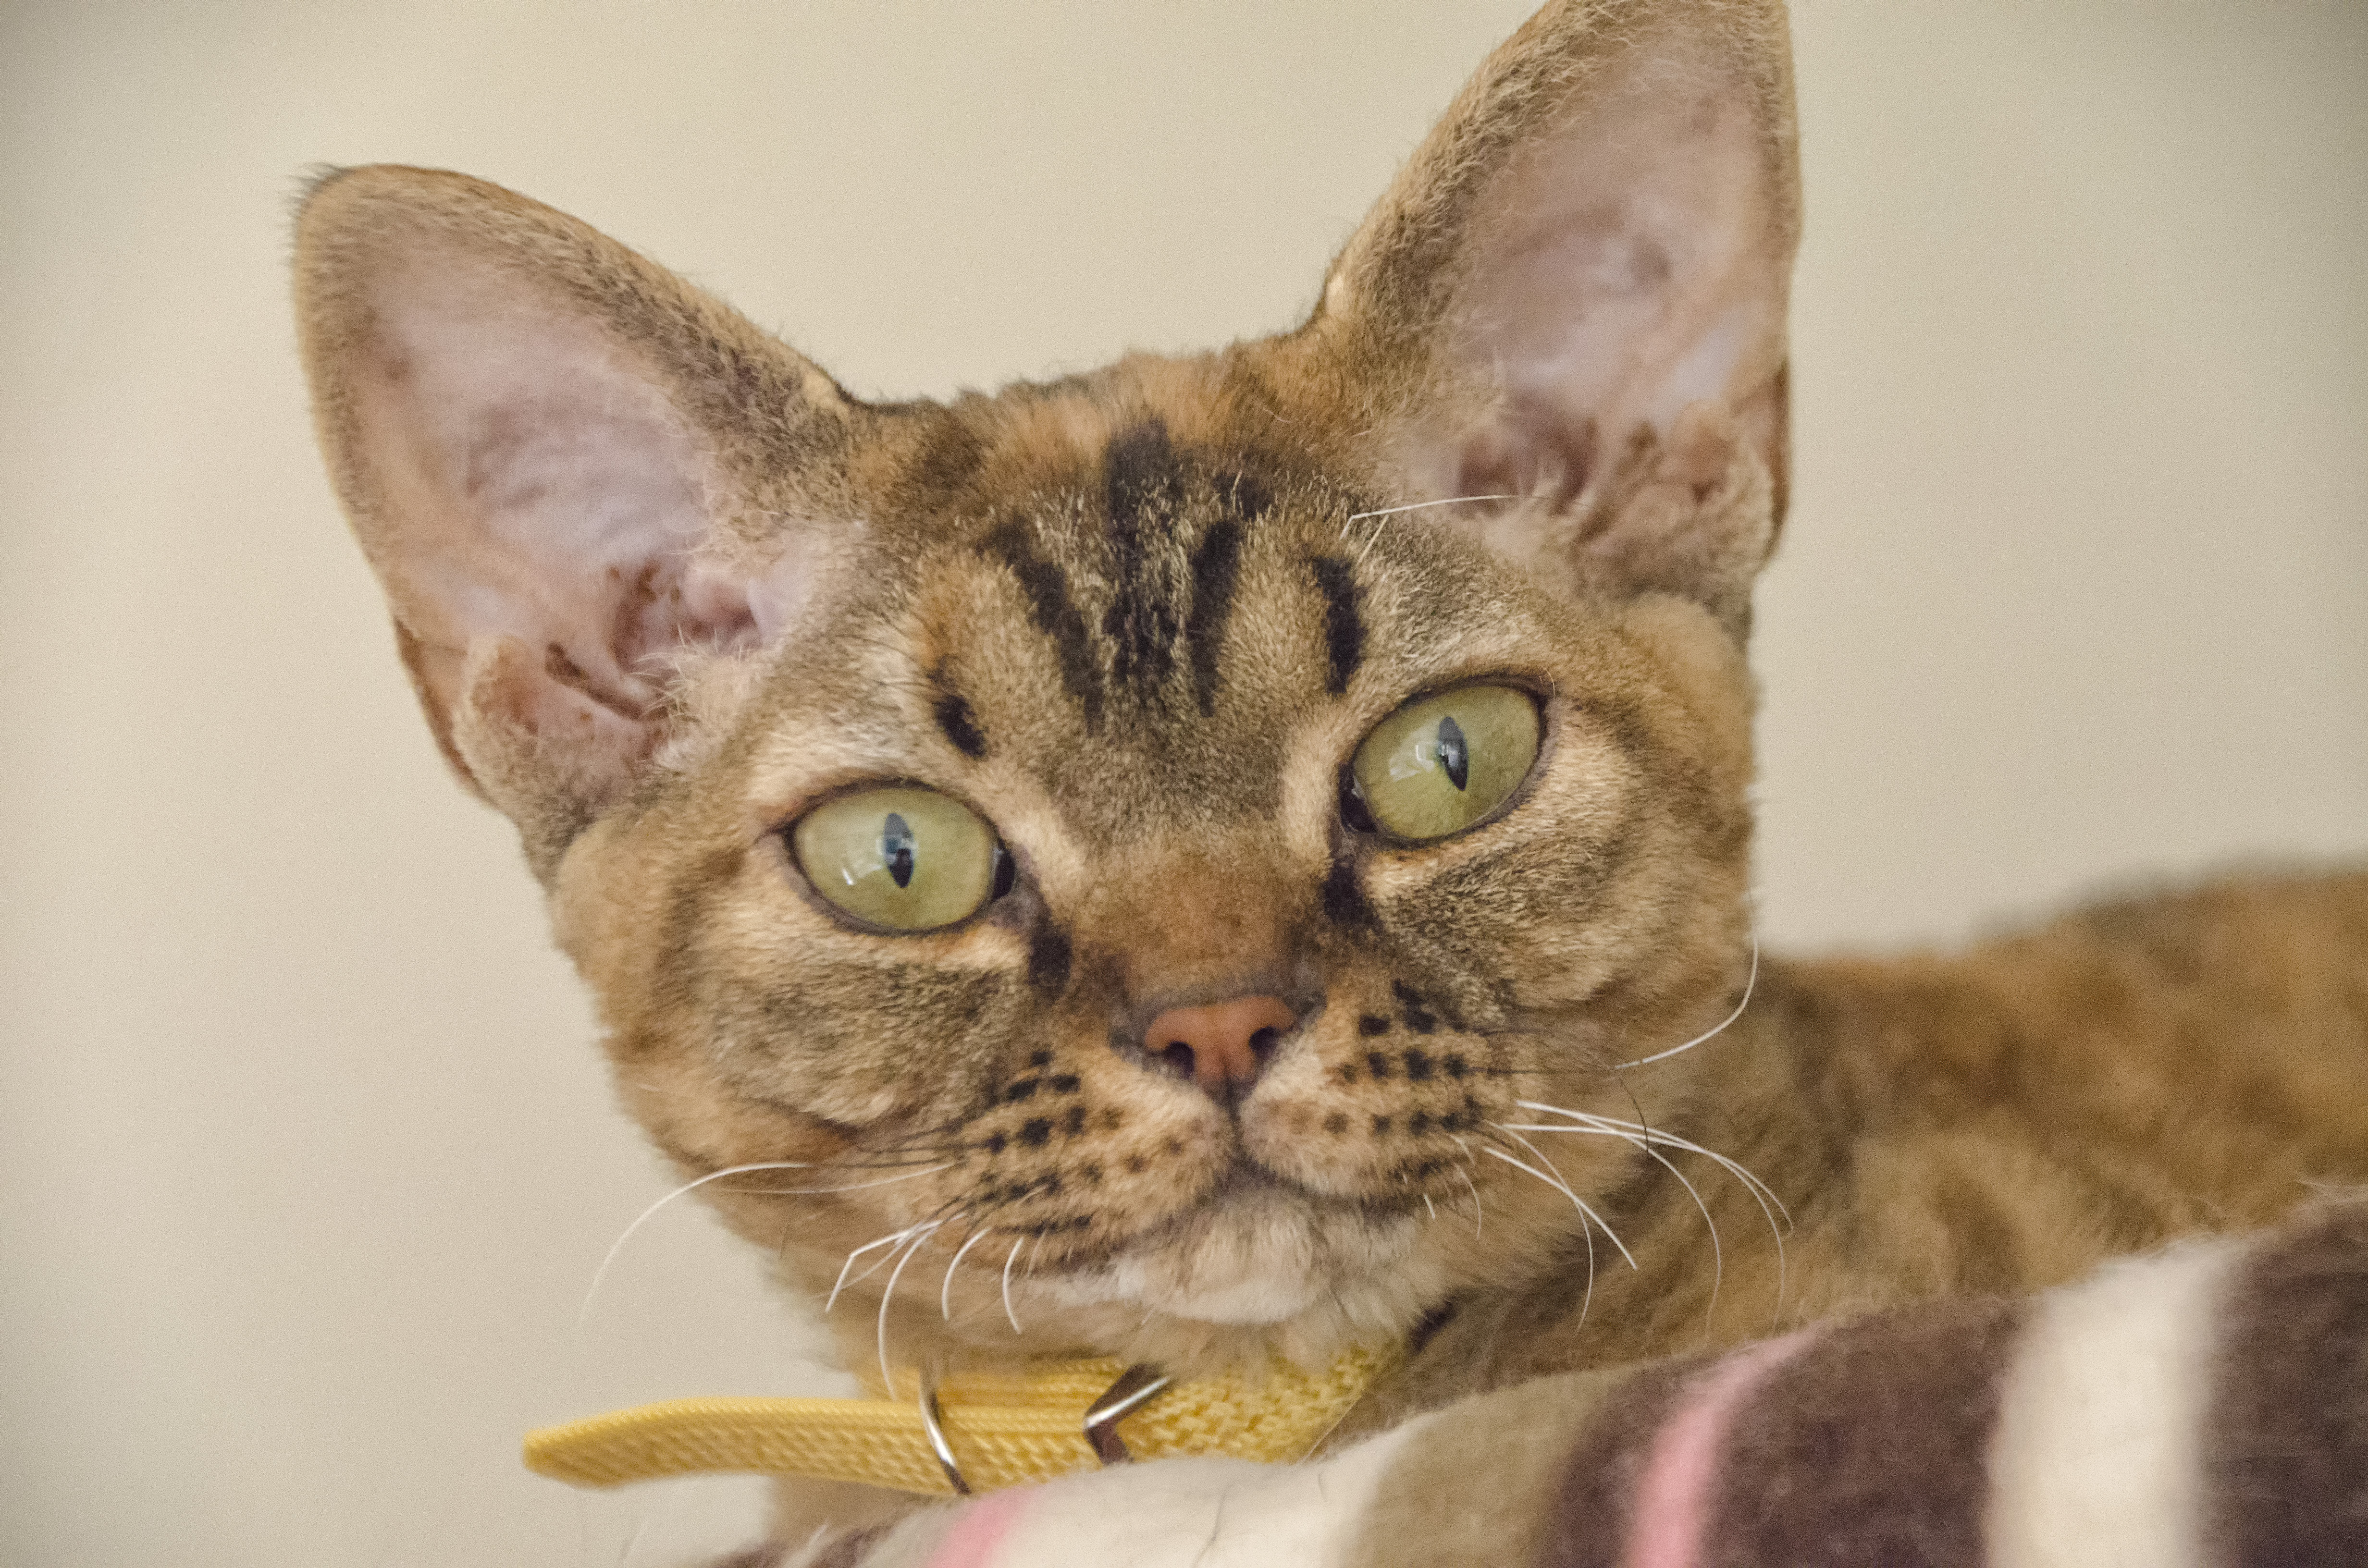
cat, mammal, fauna, close up, whiskers, savannah, canada, vertebrate, chat, quebec, sherbrooke, tabby cat, bengal, european shorthair, small to medium sized cats, cat like mammal, domestic short haired cat, pixie bob, rusty spotted cat, ocicat, toyger